Junkers Ju 87

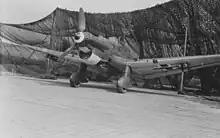
Junkers Ju 87 B parked at Schiphol airport in the Netherlands, 1940.

The second prototype had a redesigned single vertical stabiliser and a Jumo 210 A engine installed, and later the Jumo 210Da. The first A series variant, the A-0, was of all-metal construction, with an enclosed cockpit under a "greenhouse" well-framed canopy; bearing twin radio masts on its aft sections, diagonally mounted to either side of the airframe's planform centreline and unique to the -A version. To ease the difficulty of mass production, the leading edge of the wing was straightened out and the ailerons' two aerofoil sections had smooth leading and trailing edges. The pilot could adjust the elevator and rudder trim tabs in flight, and the tail was connected to the landing flaps, which were positioned in two parts between the ailerons and fuselage. The A-0 also had a flatter engine cowling, which gave the pilot a much better field of vision. In order for the engine cowling to be flattened, the engine was set down nearly . The fuselage was also lowered along with the gunner's position, allowing the gunner a better field of fire.